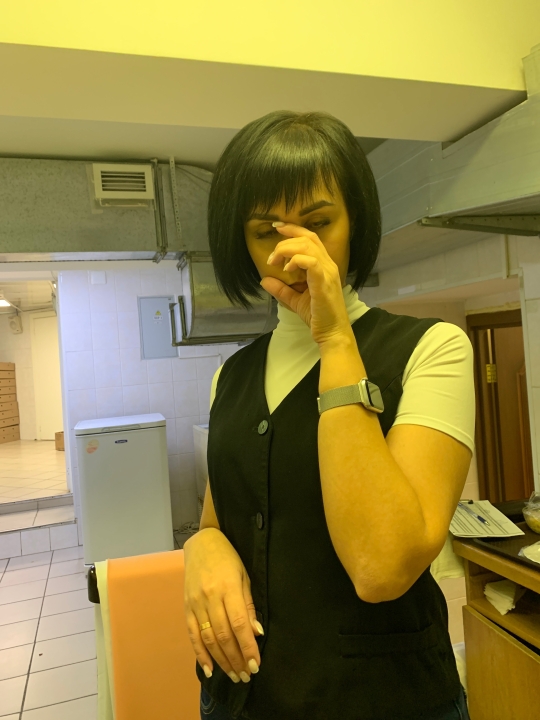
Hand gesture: no_gesture